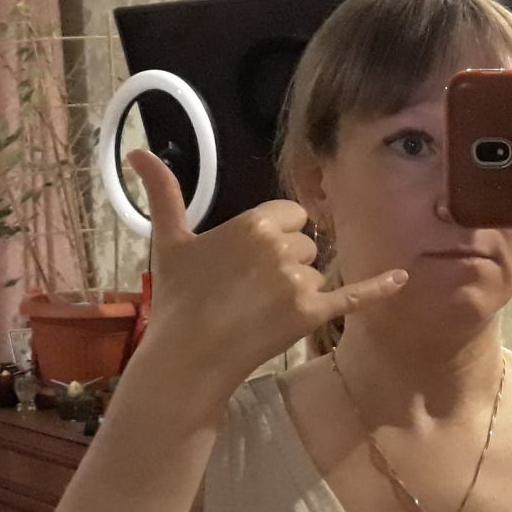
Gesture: call